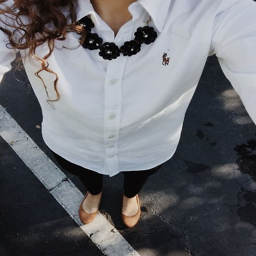
just bought this necklace in navy